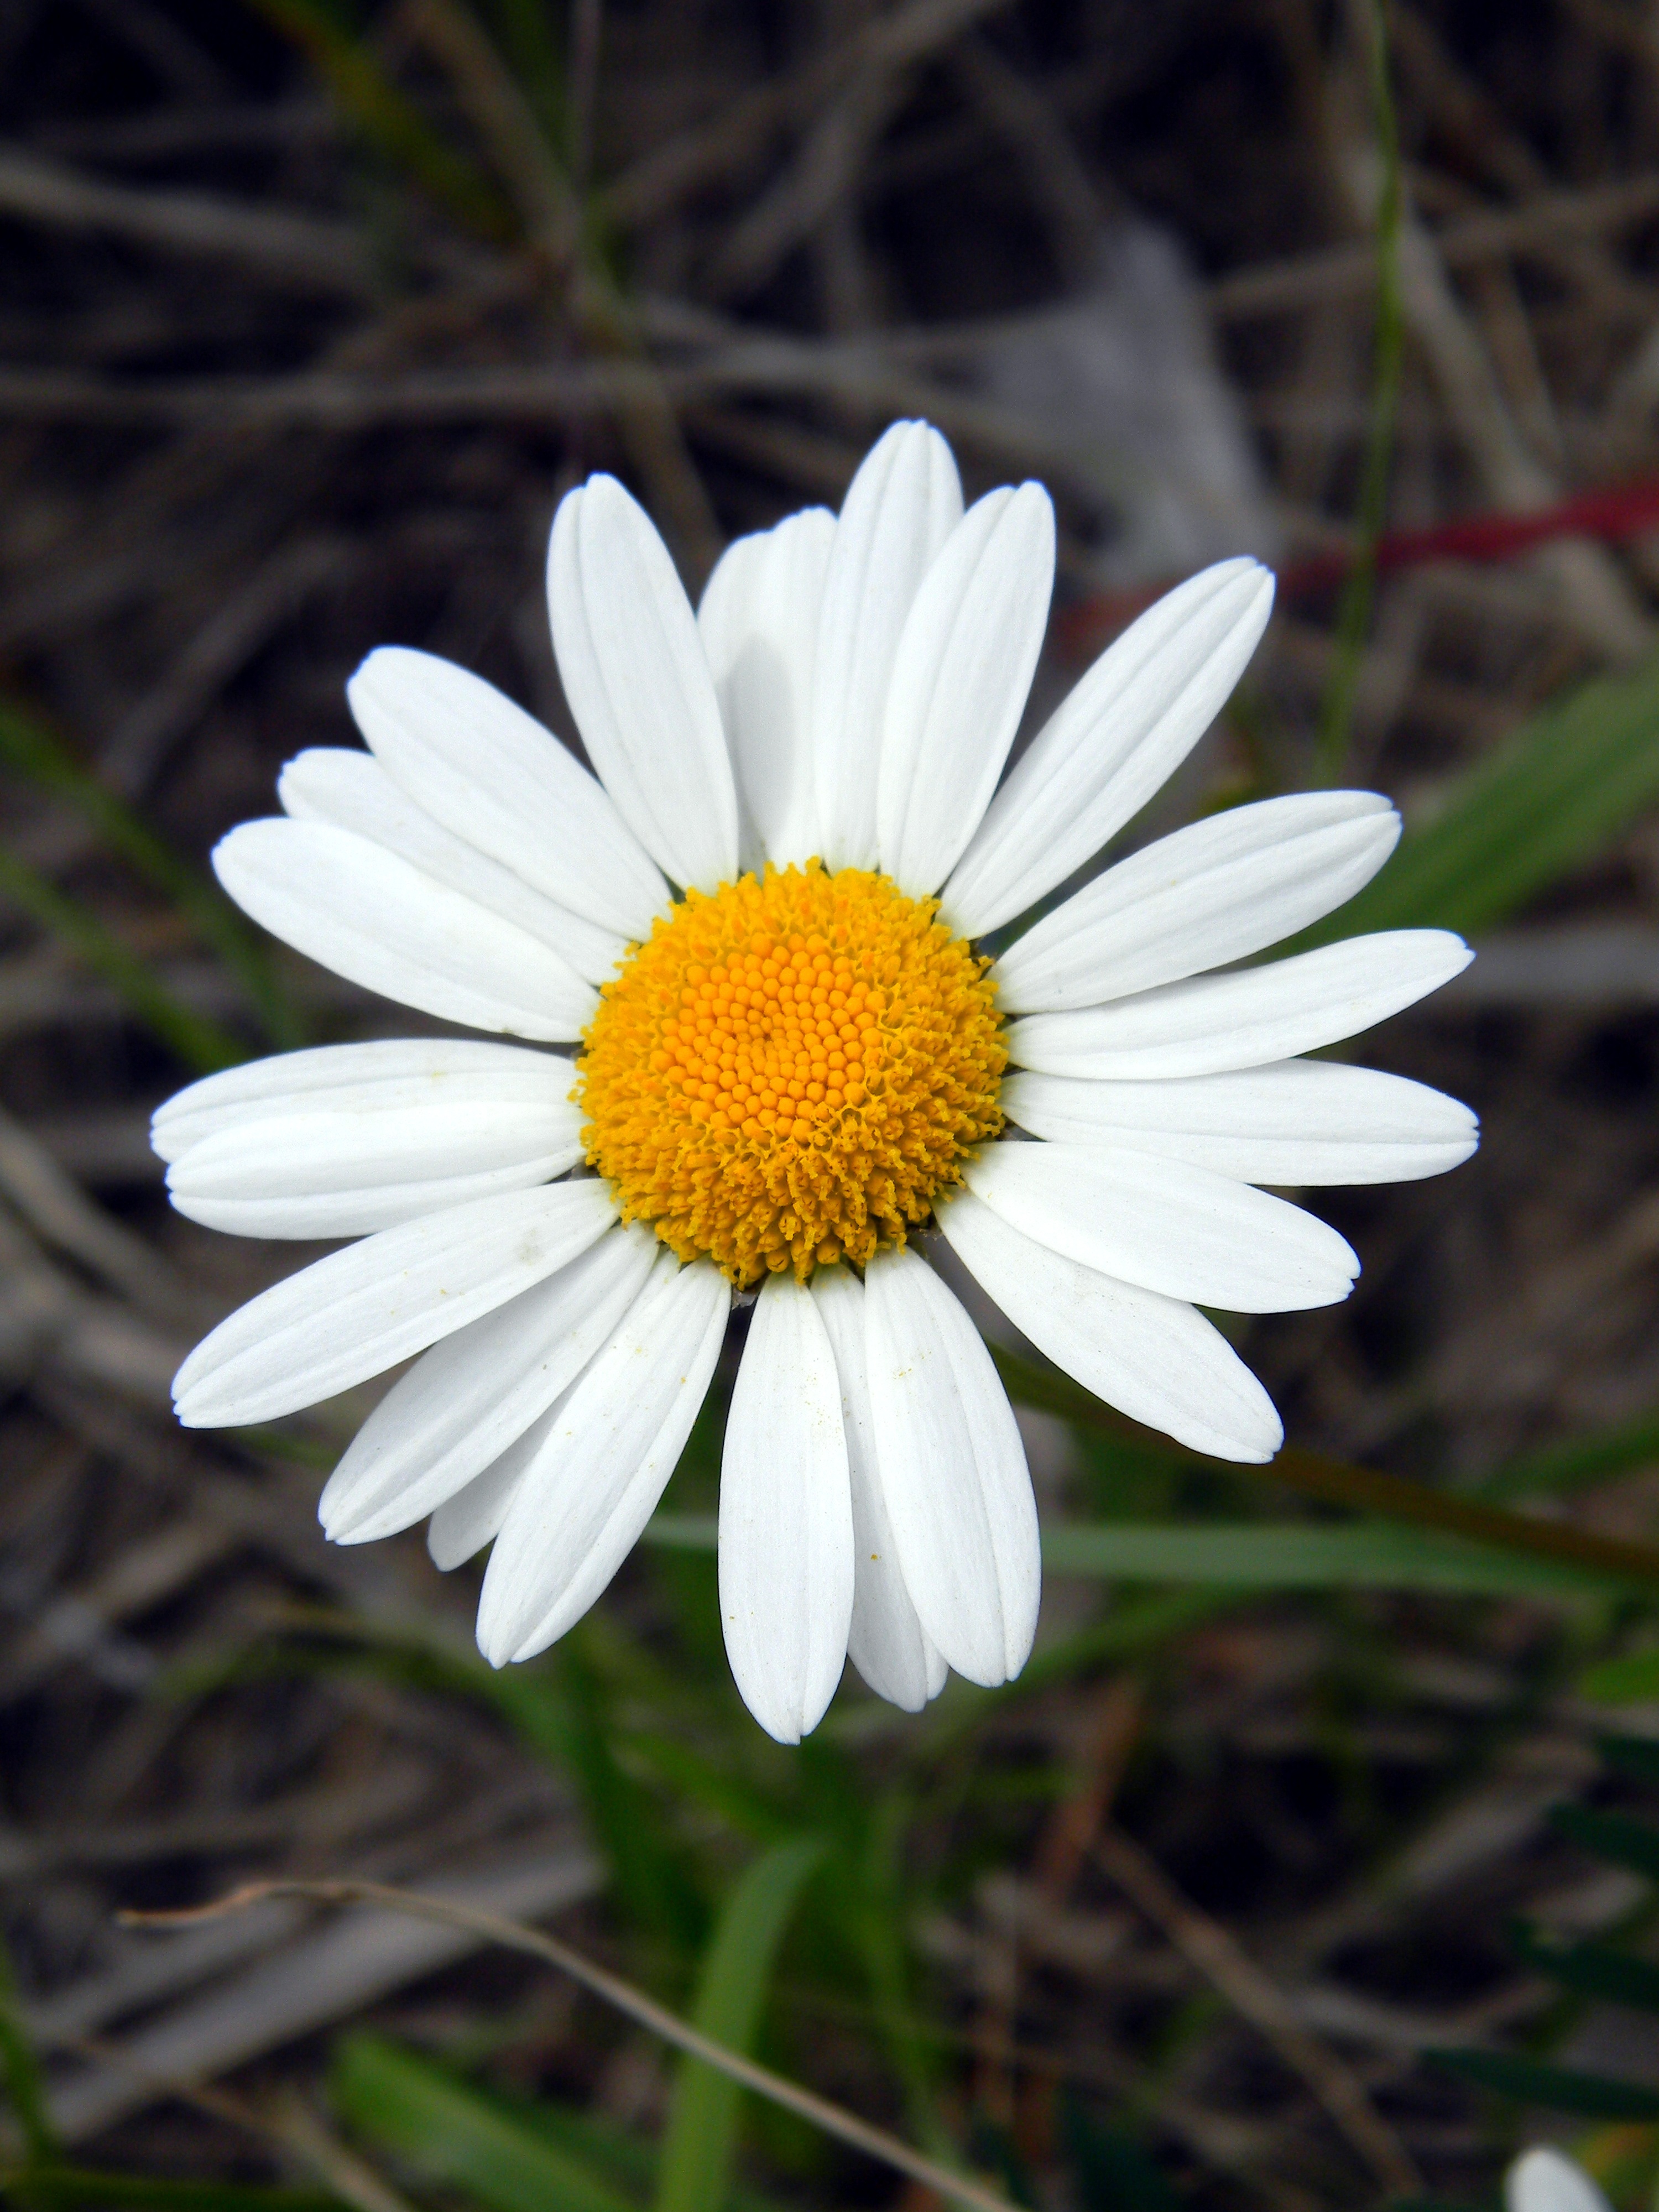
nature, plant, white, flower, petal, bloom, summer, daisy, botany, closeup, flora, wildflower, flowers, close up, petals, chamomile, macro photography, white flowers, flowers of the field, white daisies, yellow center, flowering plant, daisy family, oxeye daisy, plant stem, land plant, chamaemelum nobile, marguerite daisy